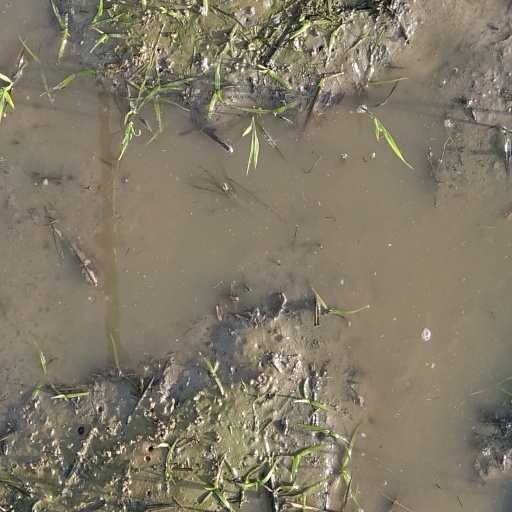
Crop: rice